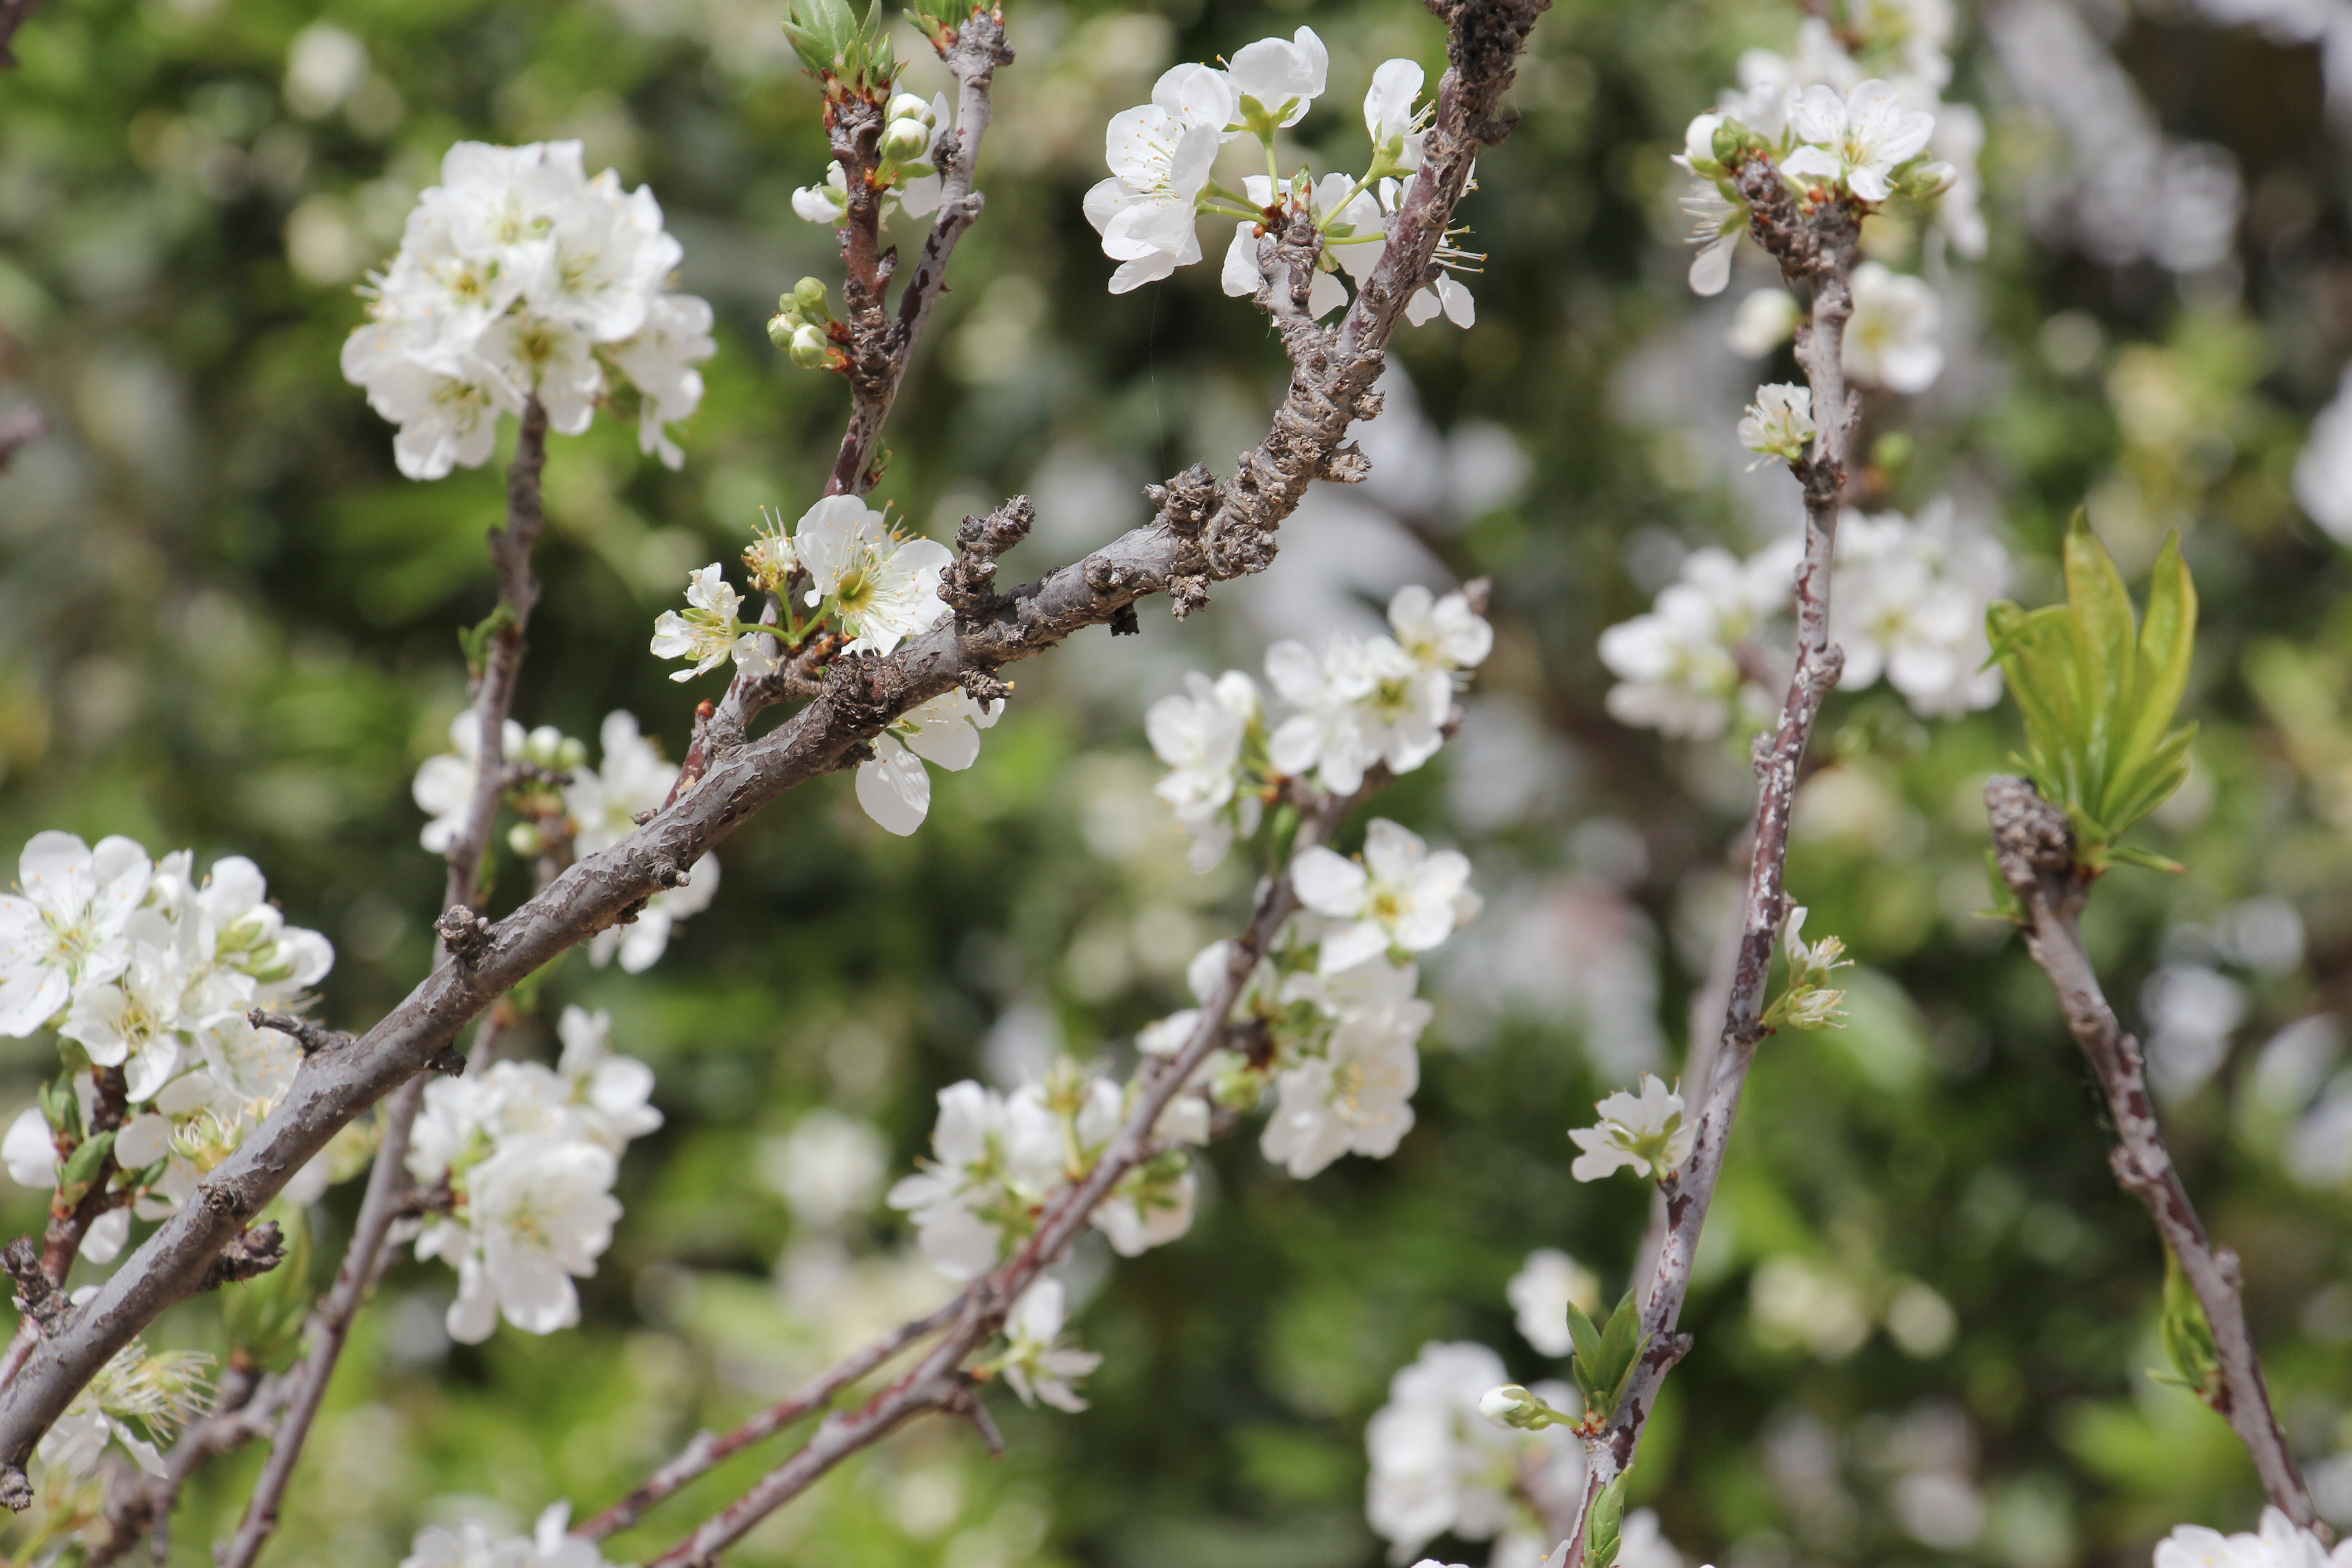
tree, branch, flower, plant, food, spring, produce, twig, flowers, close, sad, blooms, cherry, blossom, prunus spinosa, flora, prunus, subshrub, cherry blossom, hawthorn, shadbush